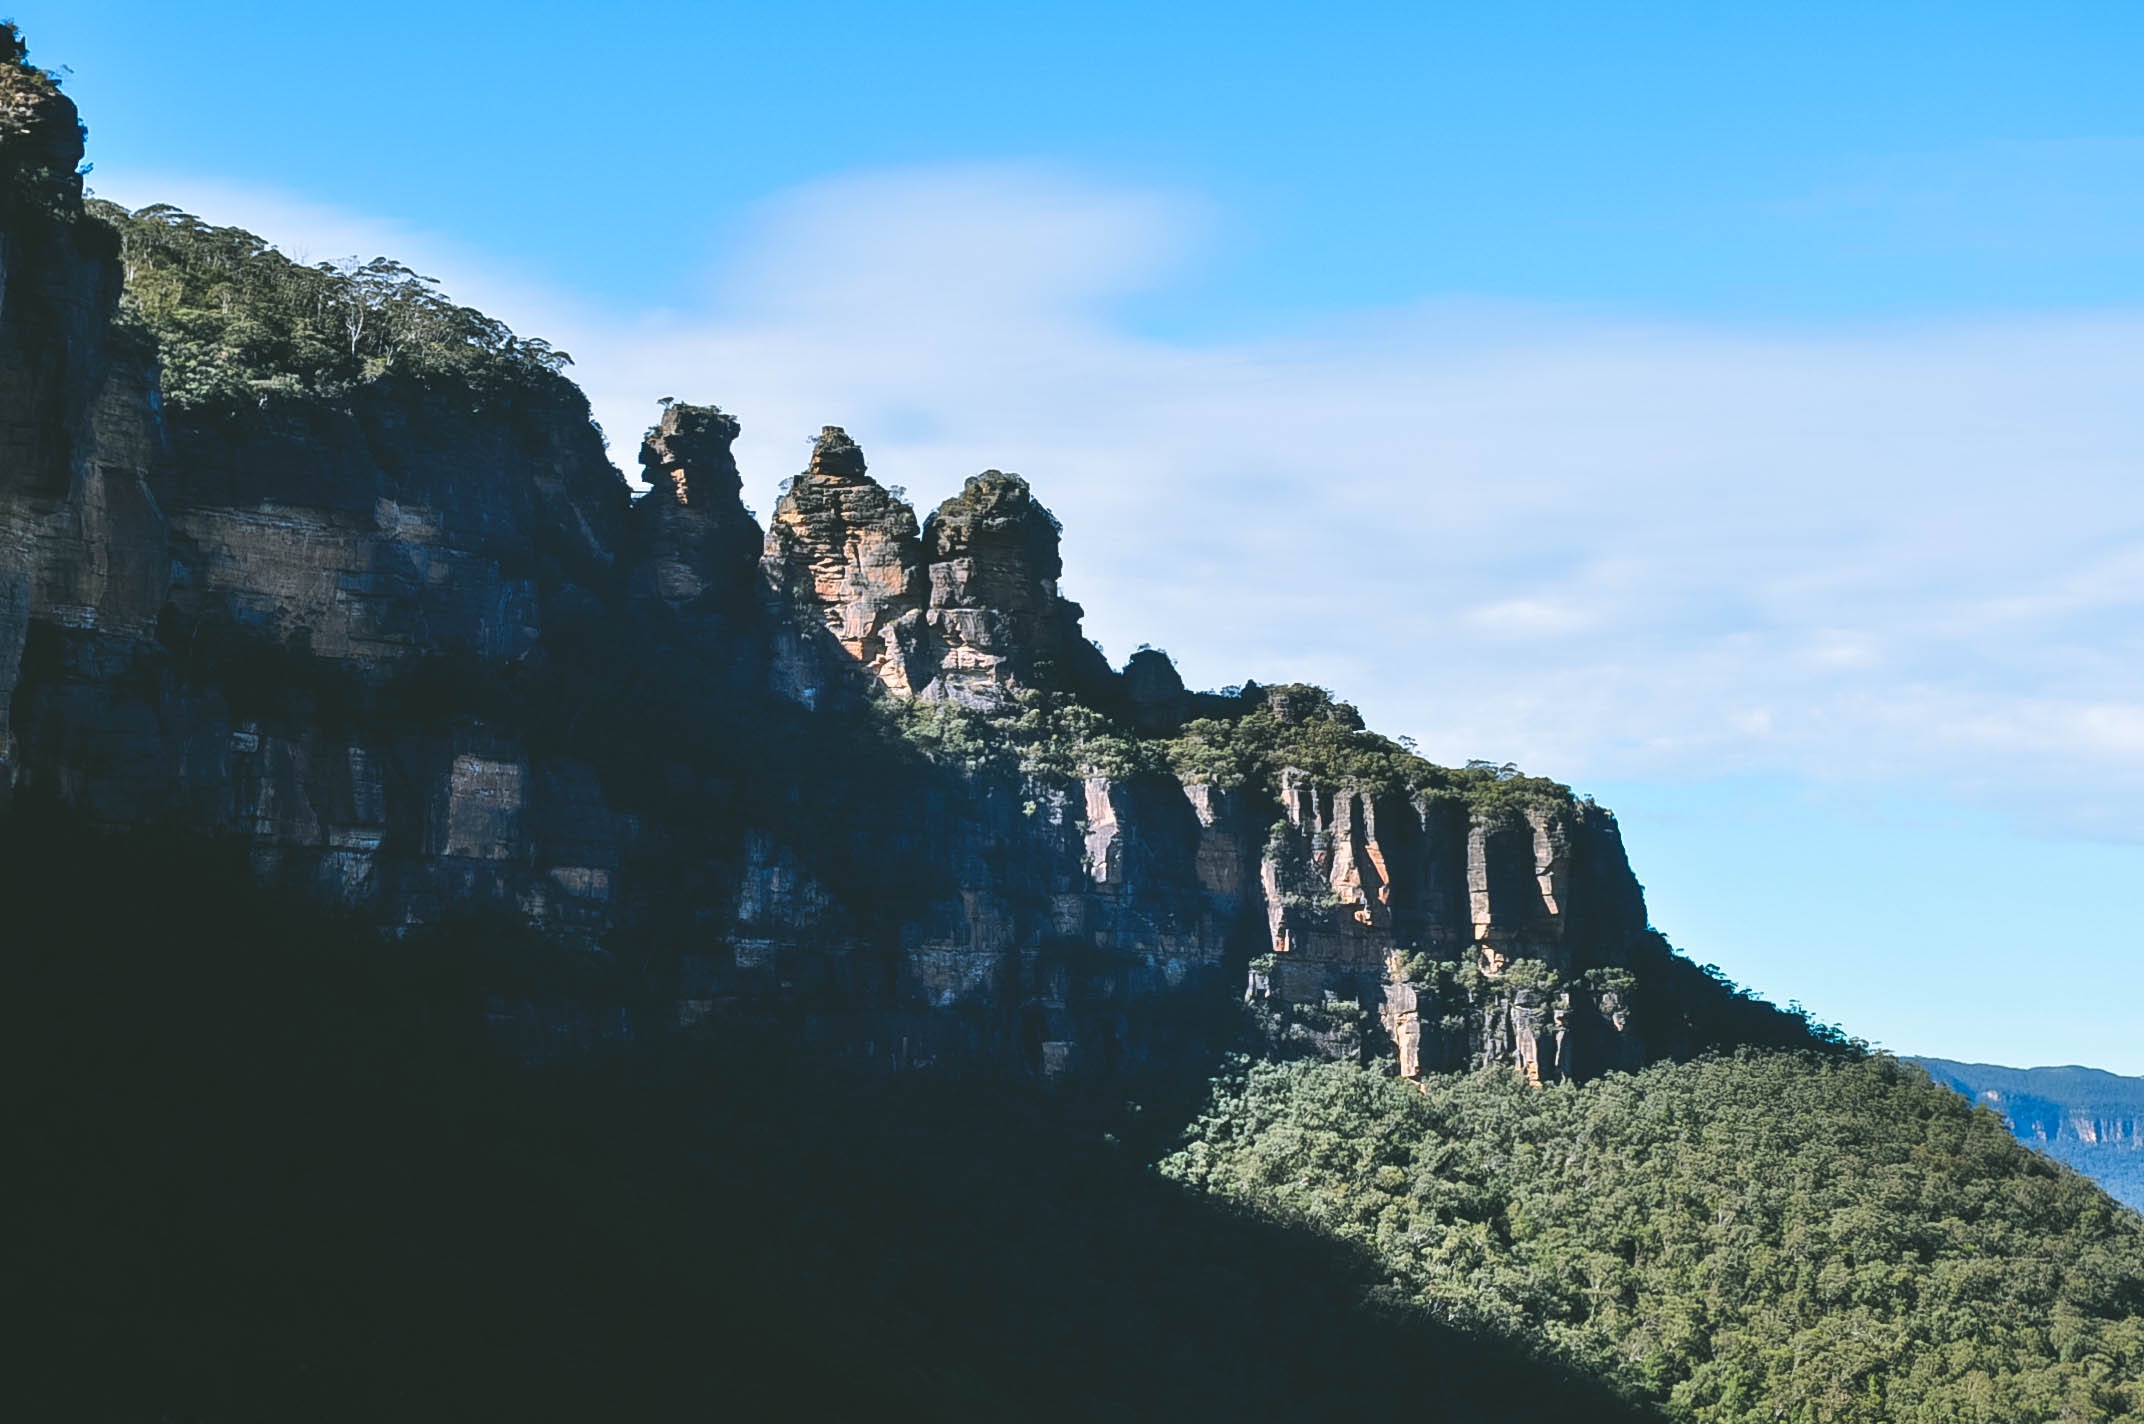
rock, mountain, sky, hill, mountain range, cliff, landmark, terrain, ridge, summit, alps, landform, geographical feature, mountainous landforms